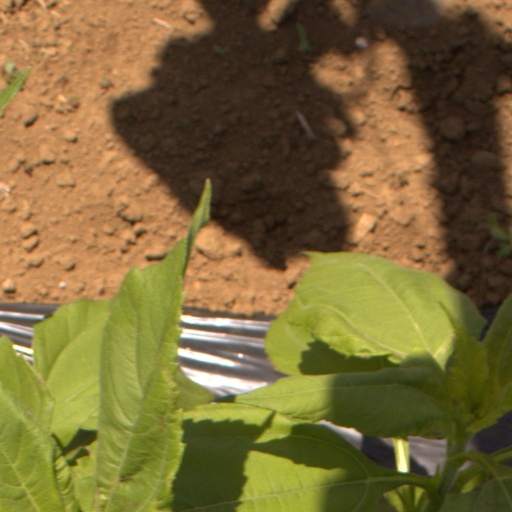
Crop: Jerusalem artichoke